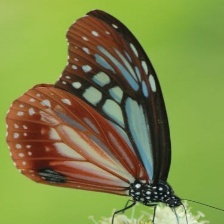
Species: CHESTNUT